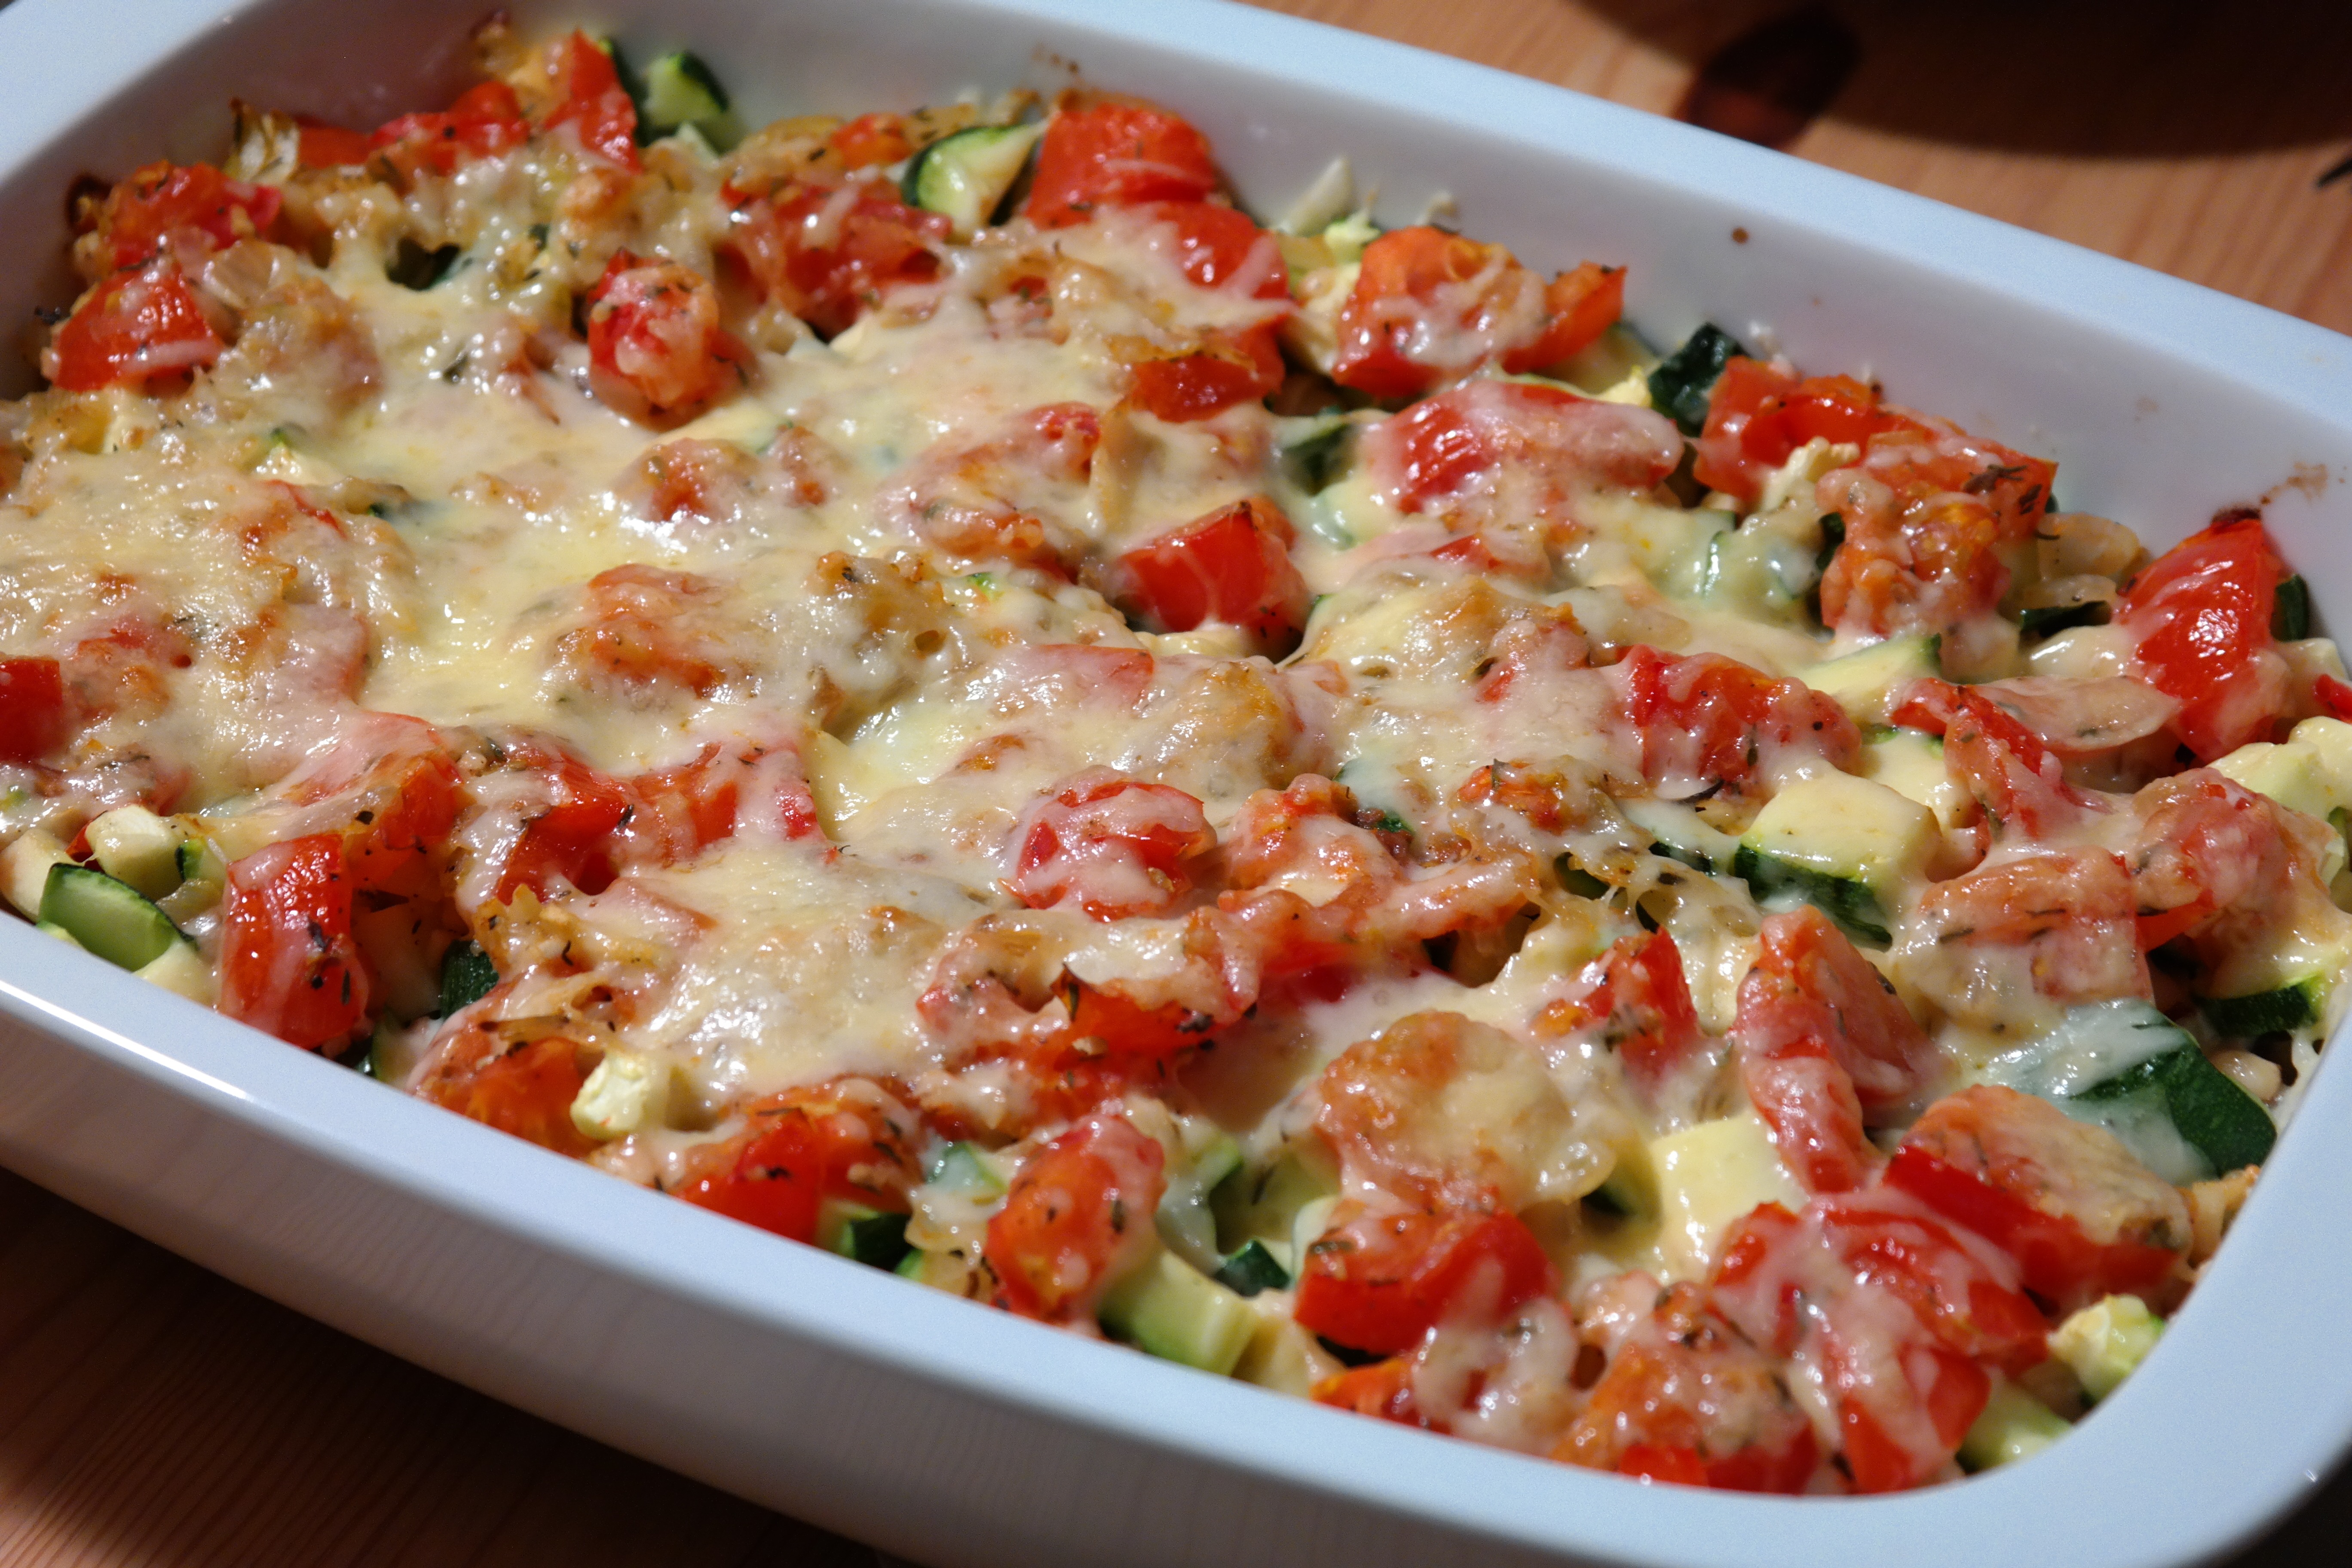
dish, food, salad, produce, vegetable, ceramic, eat, cuisine, cook, court, casserole, baking dish, italian food, vegetable casserole, scalloped, lasagna, ceramic mould, cheese casserole